Elizabeth Gurley Flynn

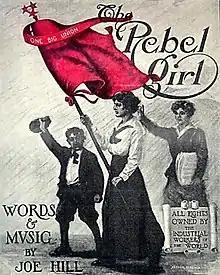
Flynn was the inspiration for Joe Hill's song, "The Rebel Girl" (1915)

In 1936, Flynn returned to New York City where she joined Communist Party USA (CPUSA). She wrote a weekly column for its newspaper, the "Daily Worker" and was an outspoken supporter of labor organizing drives by the CEO, and a critic of fascist regimes in Italy, Spain, and Germany, as well as increasing political intolerance in the United States. As a Communist, Flynn spoke out against lynching, the poll tax, job discrimination, housing discrimination, and other forms of oppression and discrimination directed against Black Americans. She became close friends with Claudia Jones, a Black Communist, and that relationship gave her a more nuanced understanding of the "triple oppression" that shaped working-class Black women's lives.